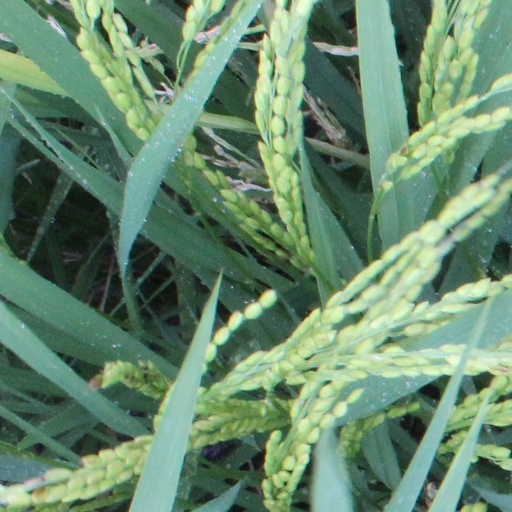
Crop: rice